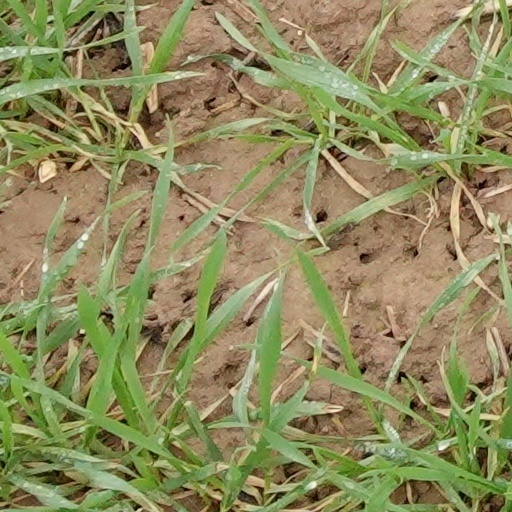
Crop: wheat